Vitaliy Skotsyk

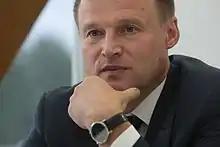

Vitaliy Skotsyk (born 15 March 1972 in village Symoniv, Hoshcha Raion, Ukraine) is a Ukrainian economist and ex-Candidate for President of Ukraine. He has received a PhD in agricultural sciences and is a Doctor of Science in economics (strategic management), and Doctor of Science in management of National Economy, emeritus member of the Academy of Agrarian Sciences of Ukraine.